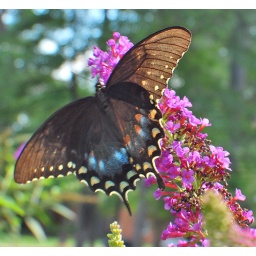
black beauty in nana's butterfly garden